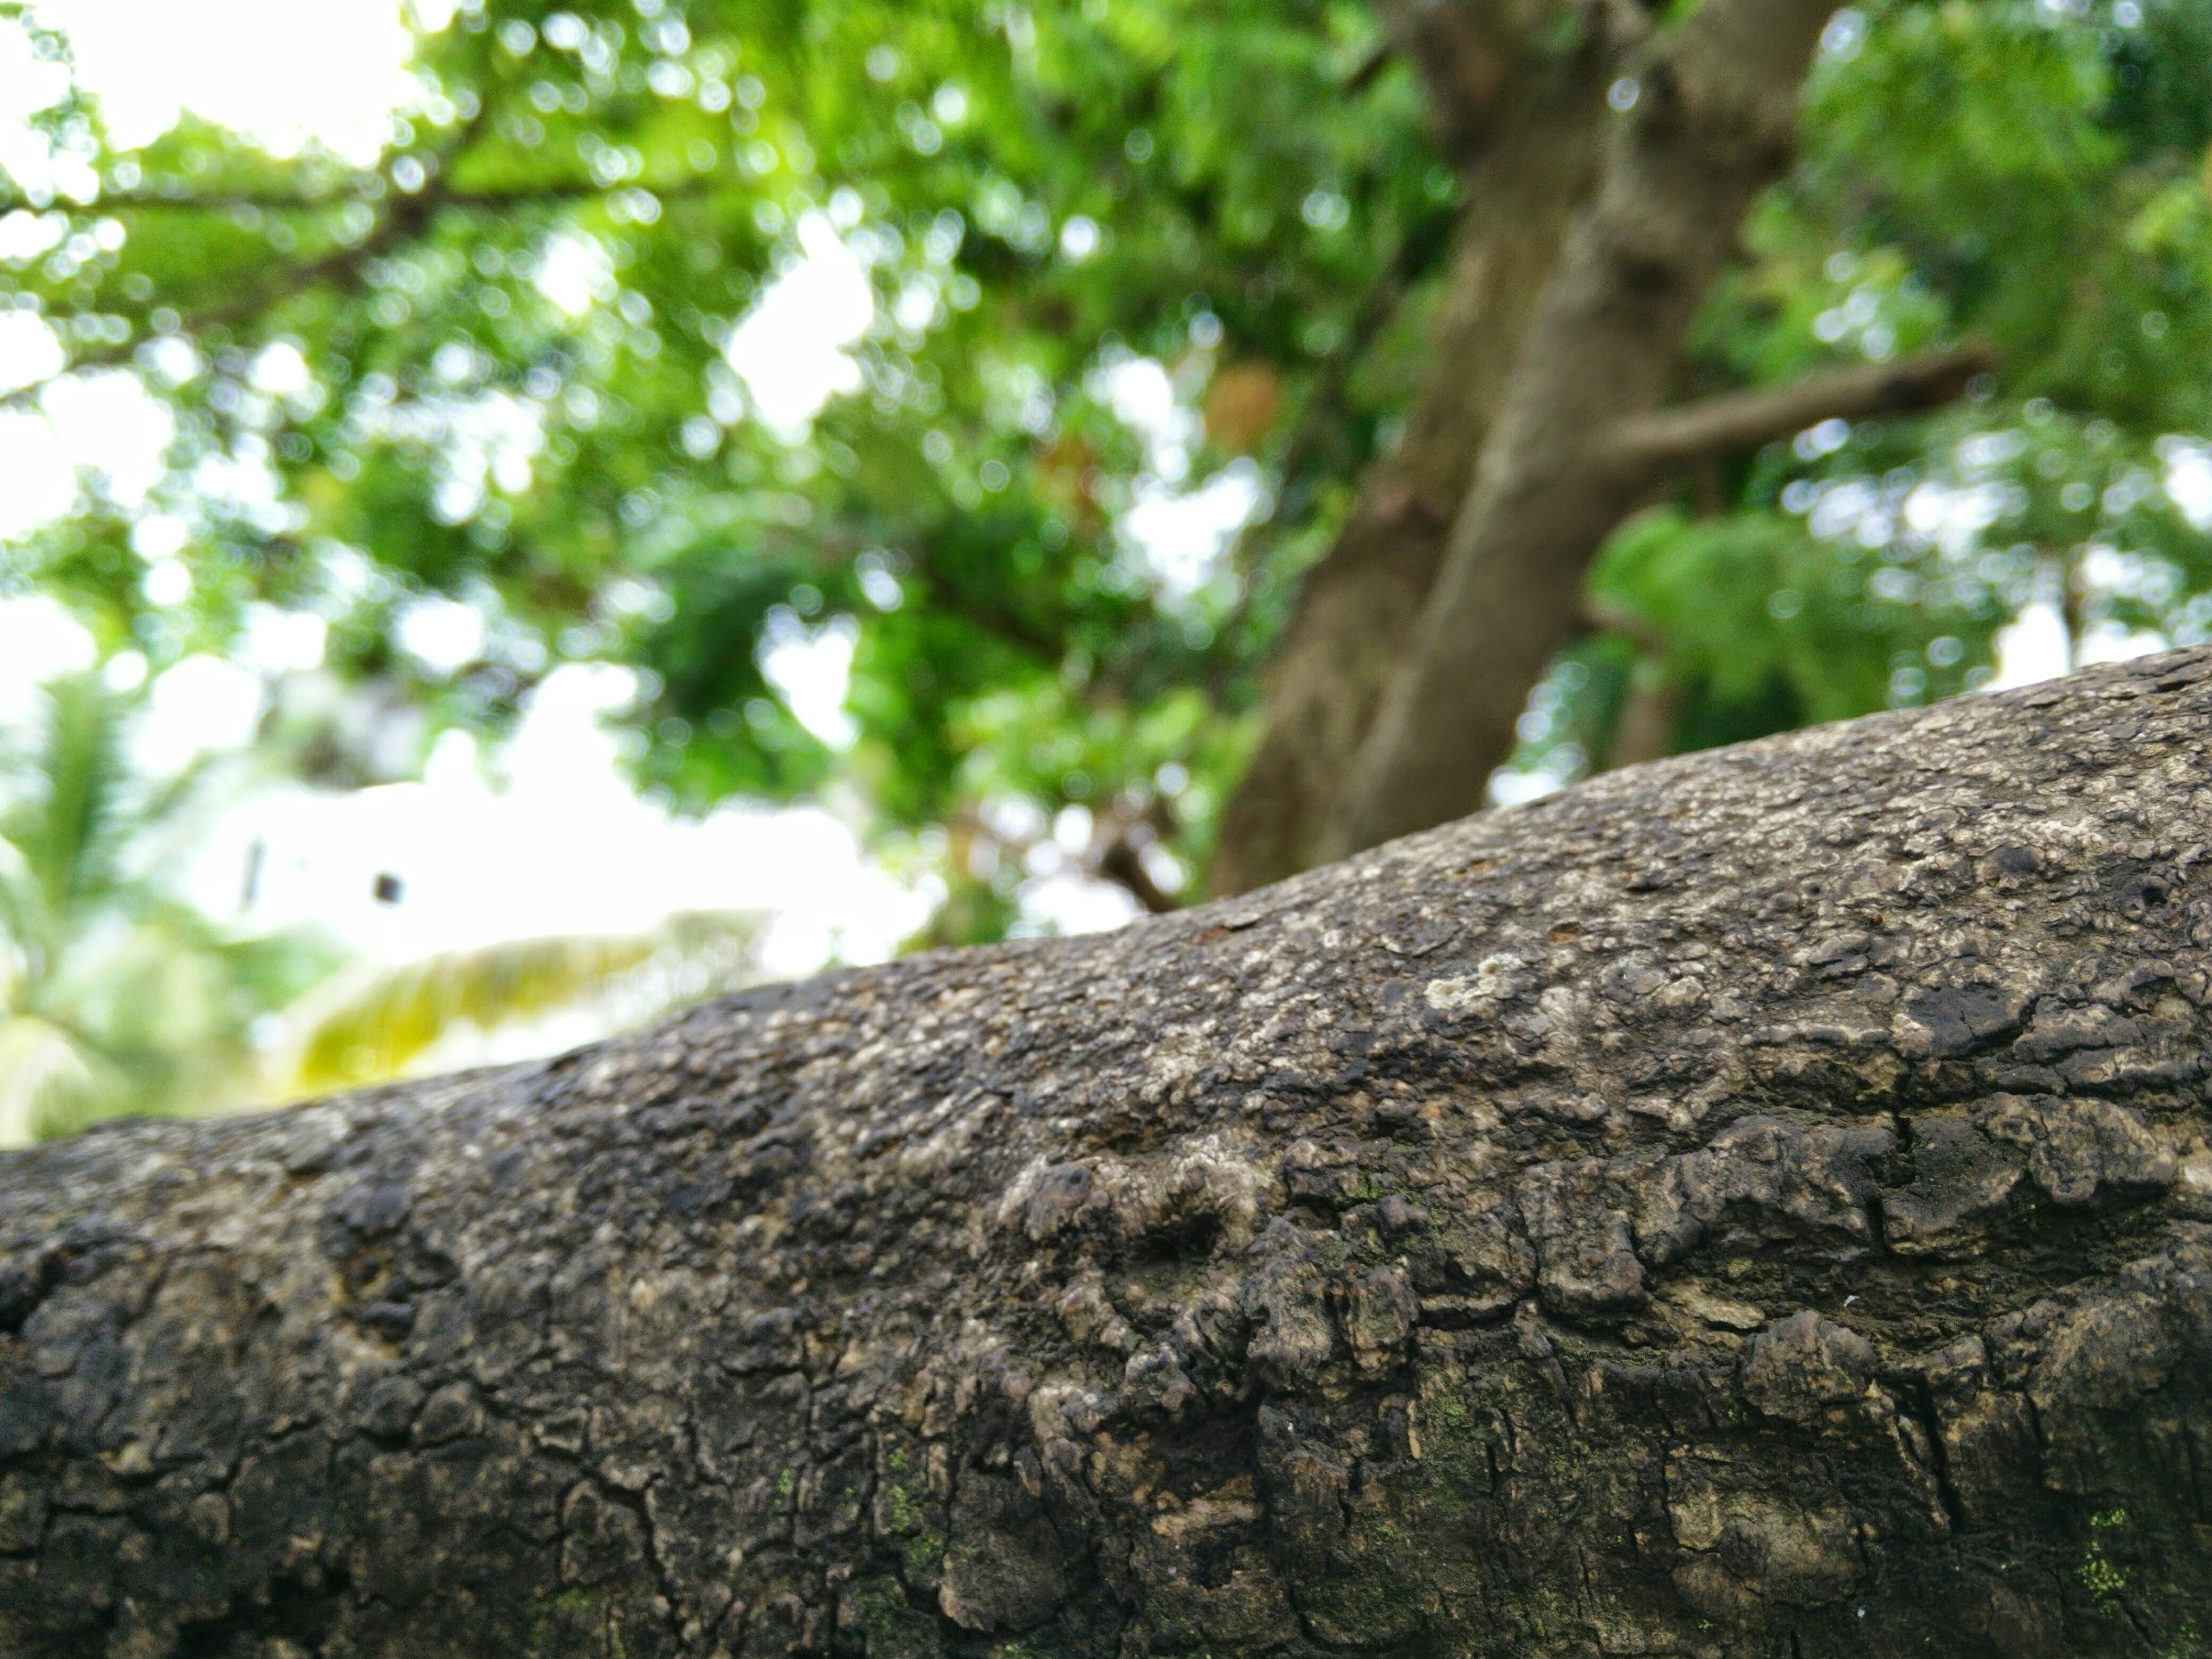
tree, nature, forest, branch, plant, wood, leaf, flower, trunk, wildlife, green, soil, flora, fauna, woodland, woody plant